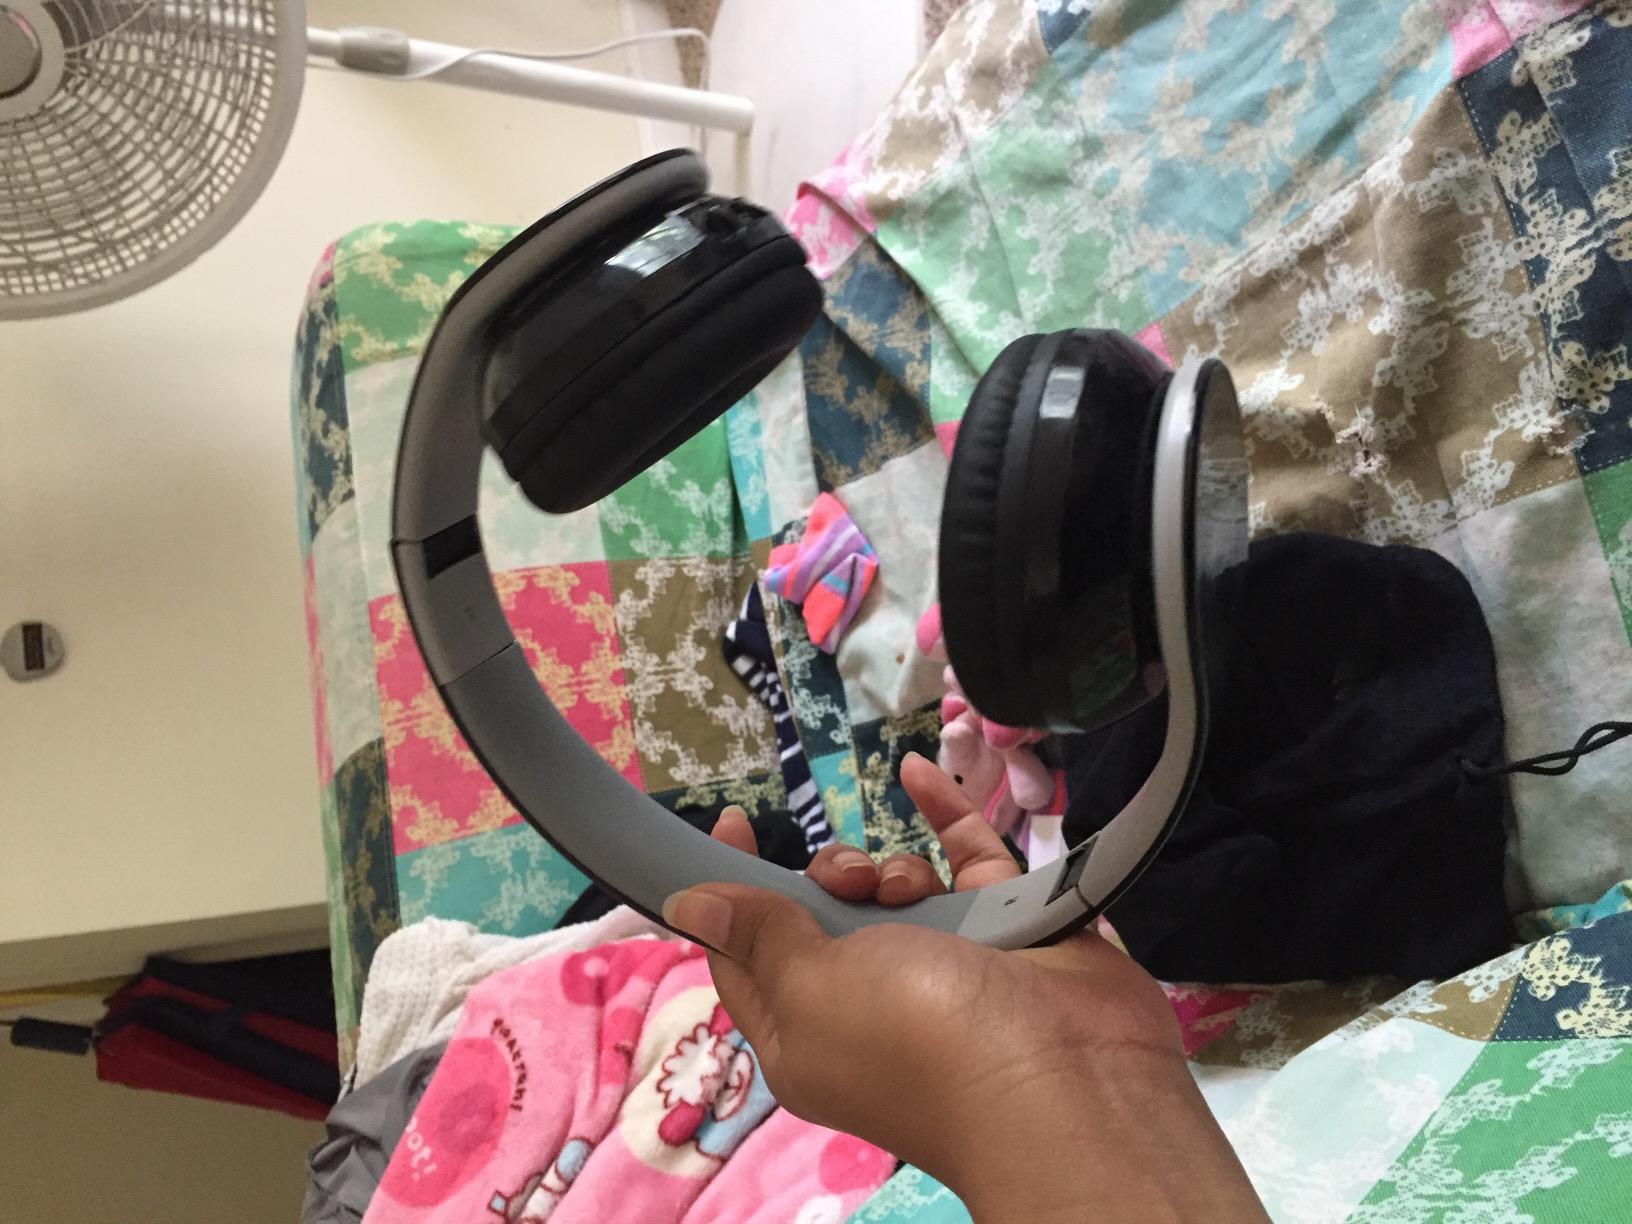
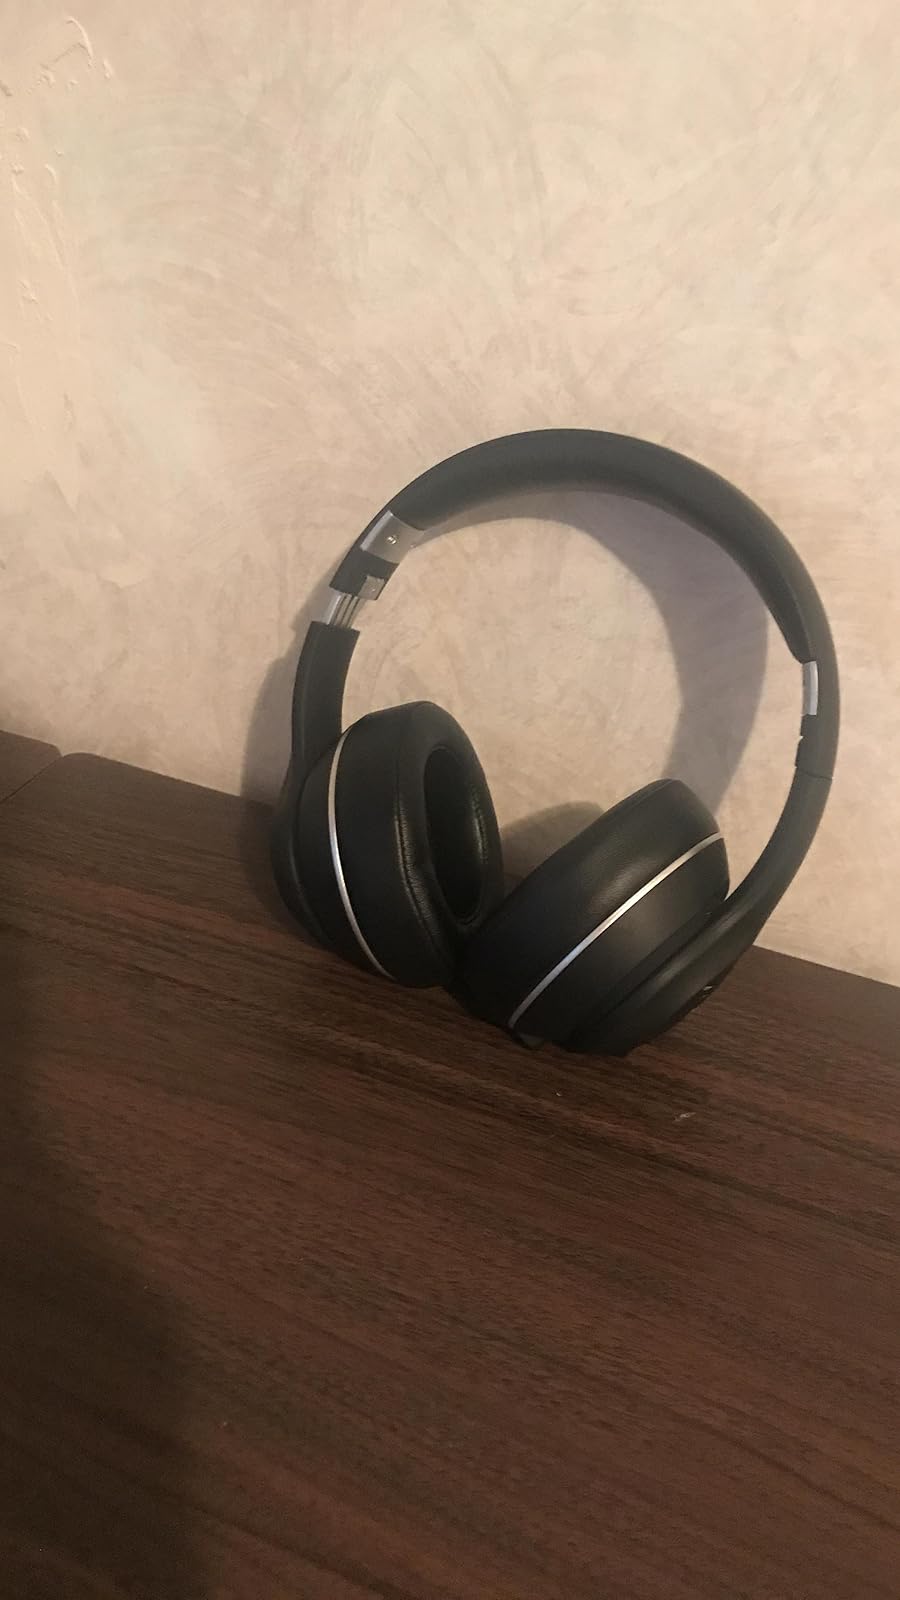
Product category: headphones
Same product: no